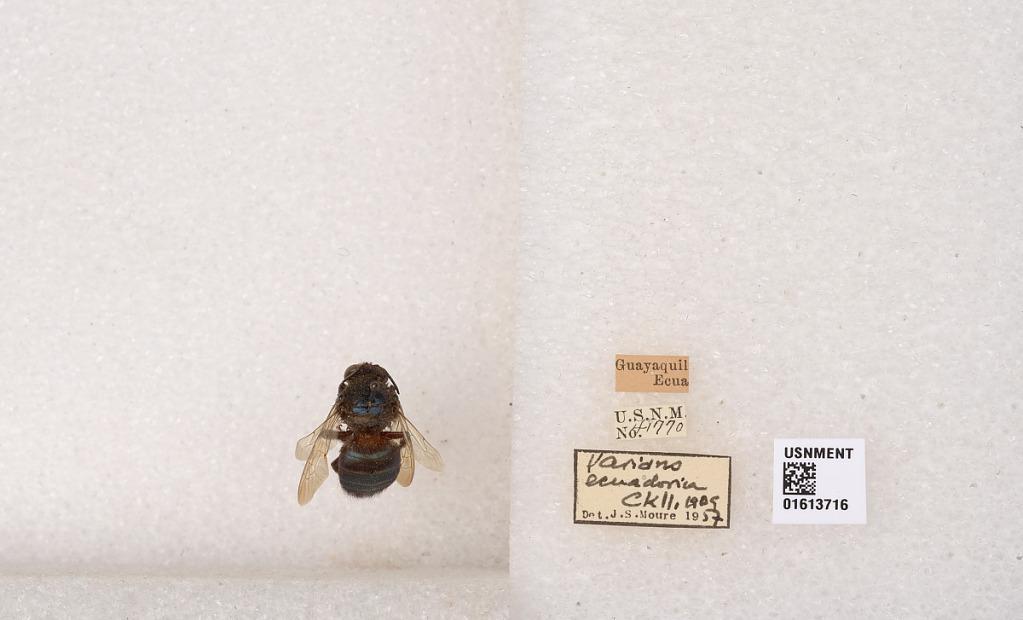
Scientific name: Xylocopa (Schonnherria) varians ecuadorica Cockerell
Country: Ecuador
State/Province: Guayas
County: Guayaquil
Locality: Guayaquil
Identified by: Moure